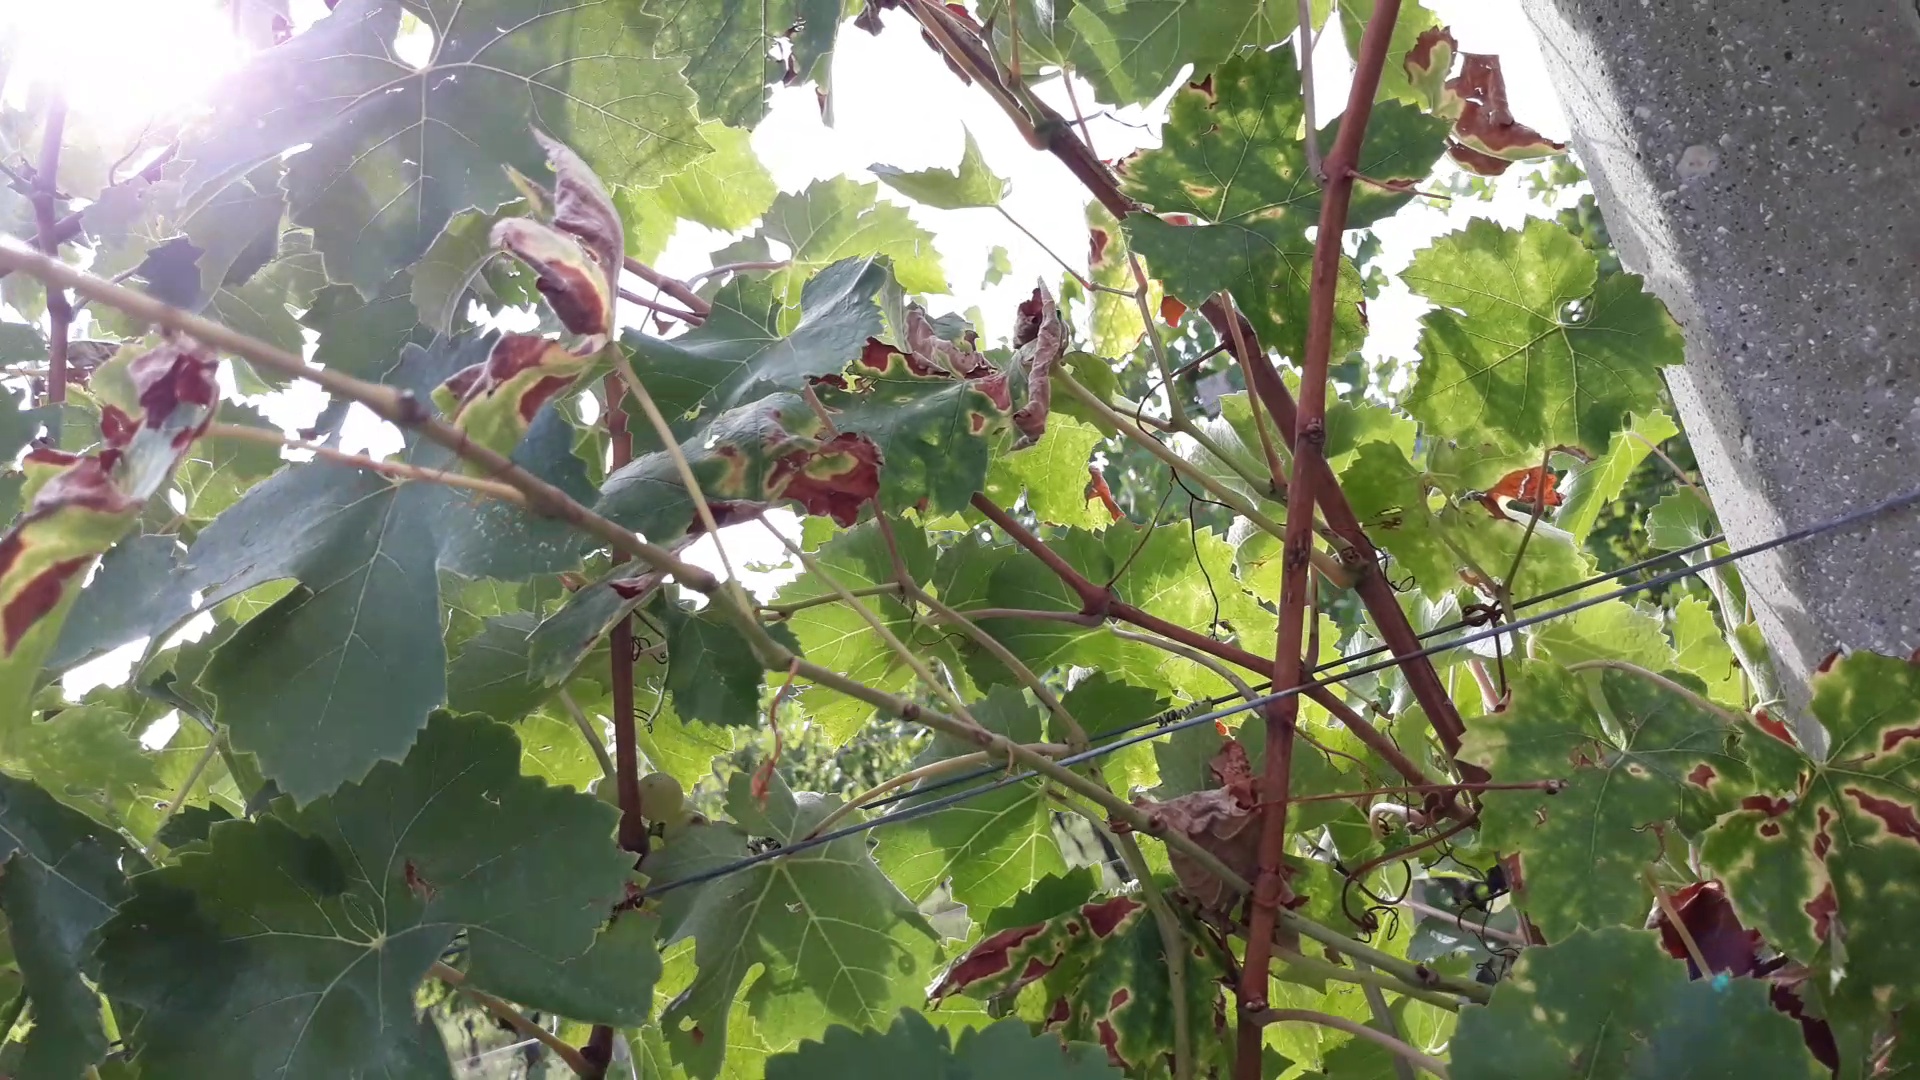
Label: esca